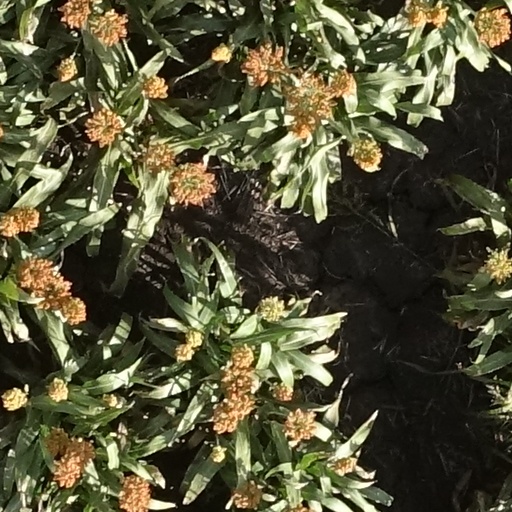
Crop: sorghum